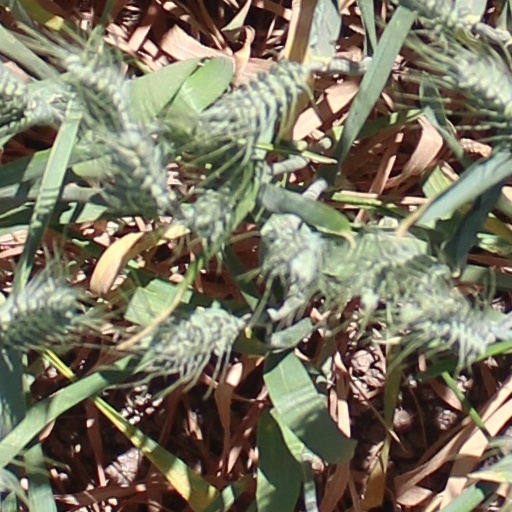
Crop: wheat